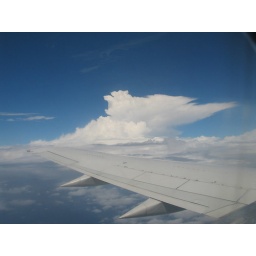
Monsoon building over the coast of Mombasa, Kenya May 2007